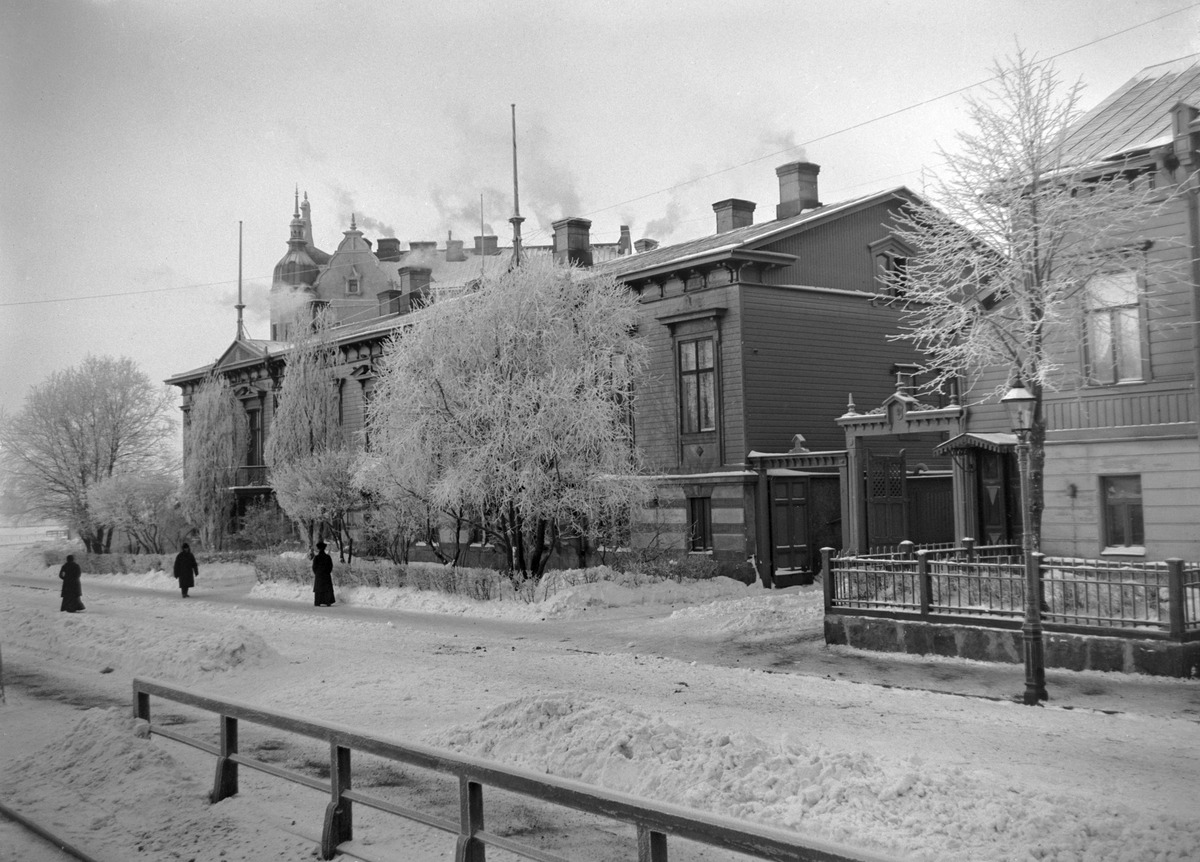
Puistokatu 11
sisällön kuvaus: Puistokatu 11. Talvinen katunäkymä Puistokadulta Merikadun suuntaan kuvattuna, taustalla näkyy Neitsytpolun rakennuksia. mustavalkoinen
Kuvaaja: Hausen, Reinhold, valokuvaaja
Ajankohta: kuvausaika 1906 jälk.
Paikka: Suomi, Uusimaa, Helsinki, Ullanlinna Helsinki, Puistokatu 11
Aiheet: meret, vesikulkuneuvot, veneet, purjeveneet, rannat, myrskyt, tuuli, talvi